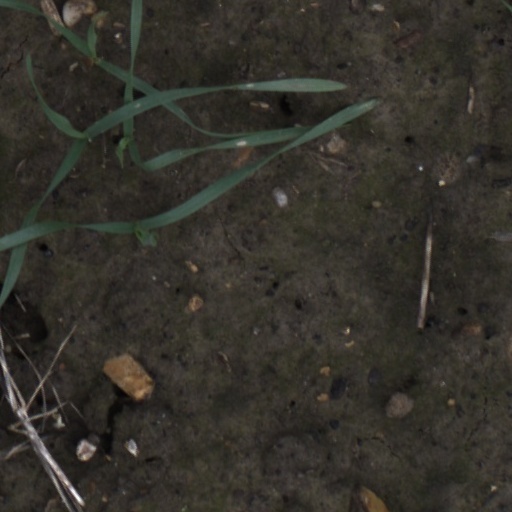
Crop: wheat